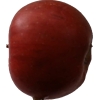
Label: Apple 17